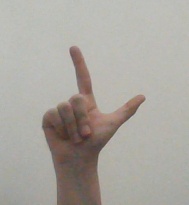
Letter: laam